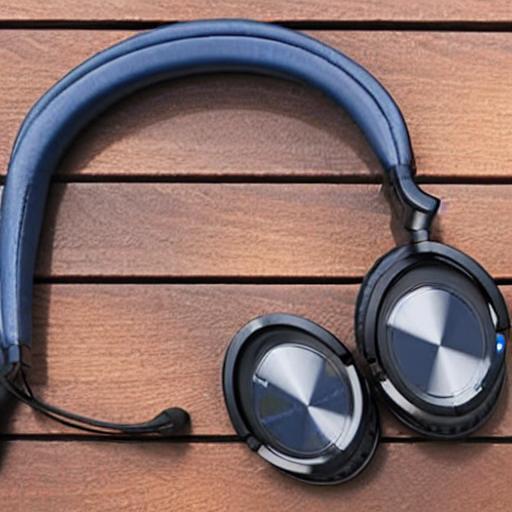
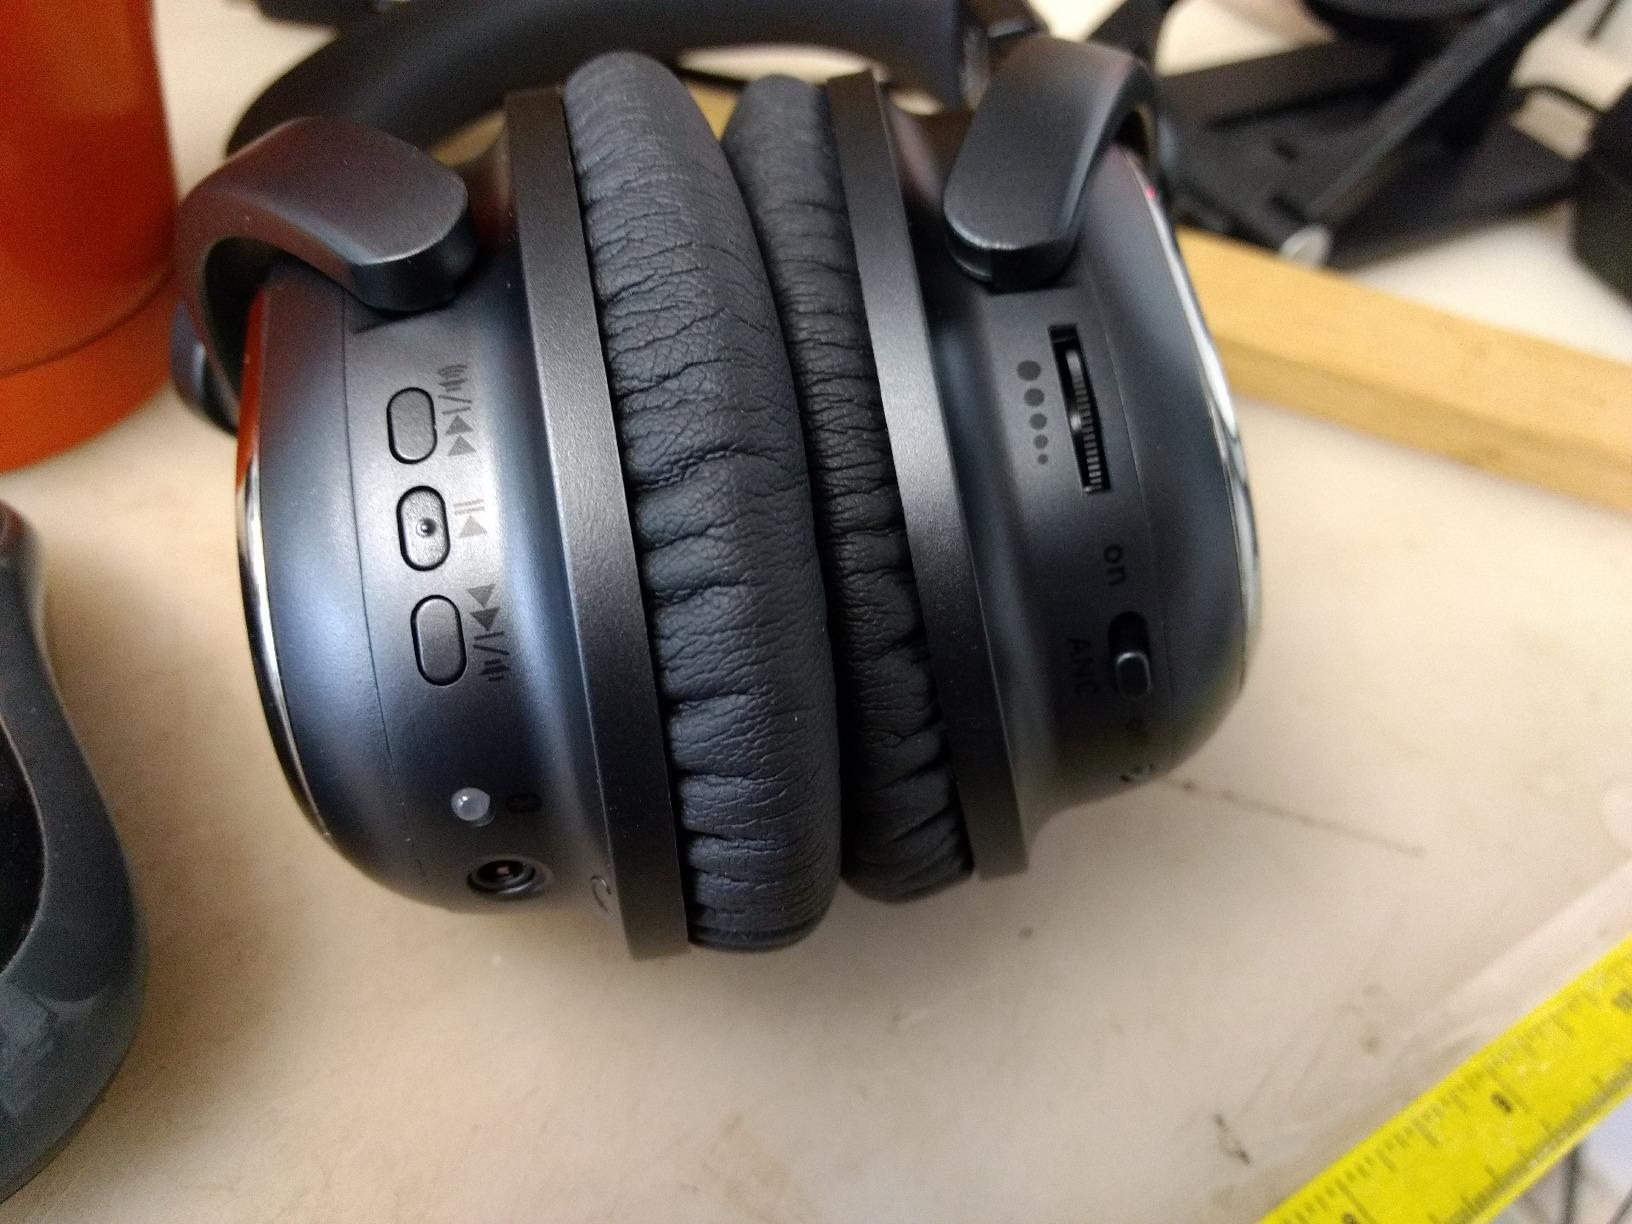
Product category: headphones
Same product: no